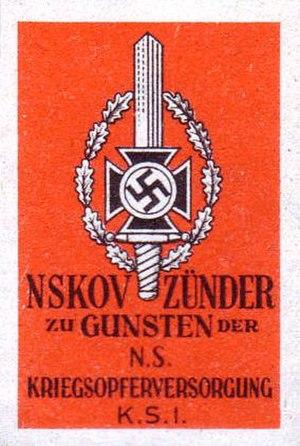
L’Aide aux anciens combattants nationaux-socialistes était un organisme allemand d’aide sociale aux anciens combattants allemand grièvement blessés pendant la Première Guerre mondiale. Créé en 1934, il est affilié au parti nazi.